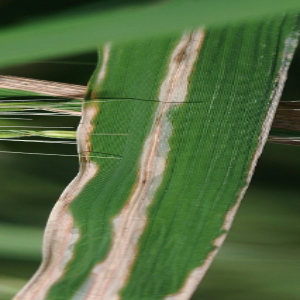
Disease: Bacterialblight